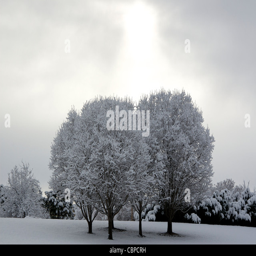
crabapple trees covered with the first snow of the season